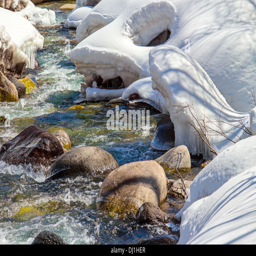
fast mountain river with stones in the early spring to the shores covered with melting snow